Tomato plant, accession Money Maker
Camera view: vertical (180 deg); turntable rotation: 240 degrees
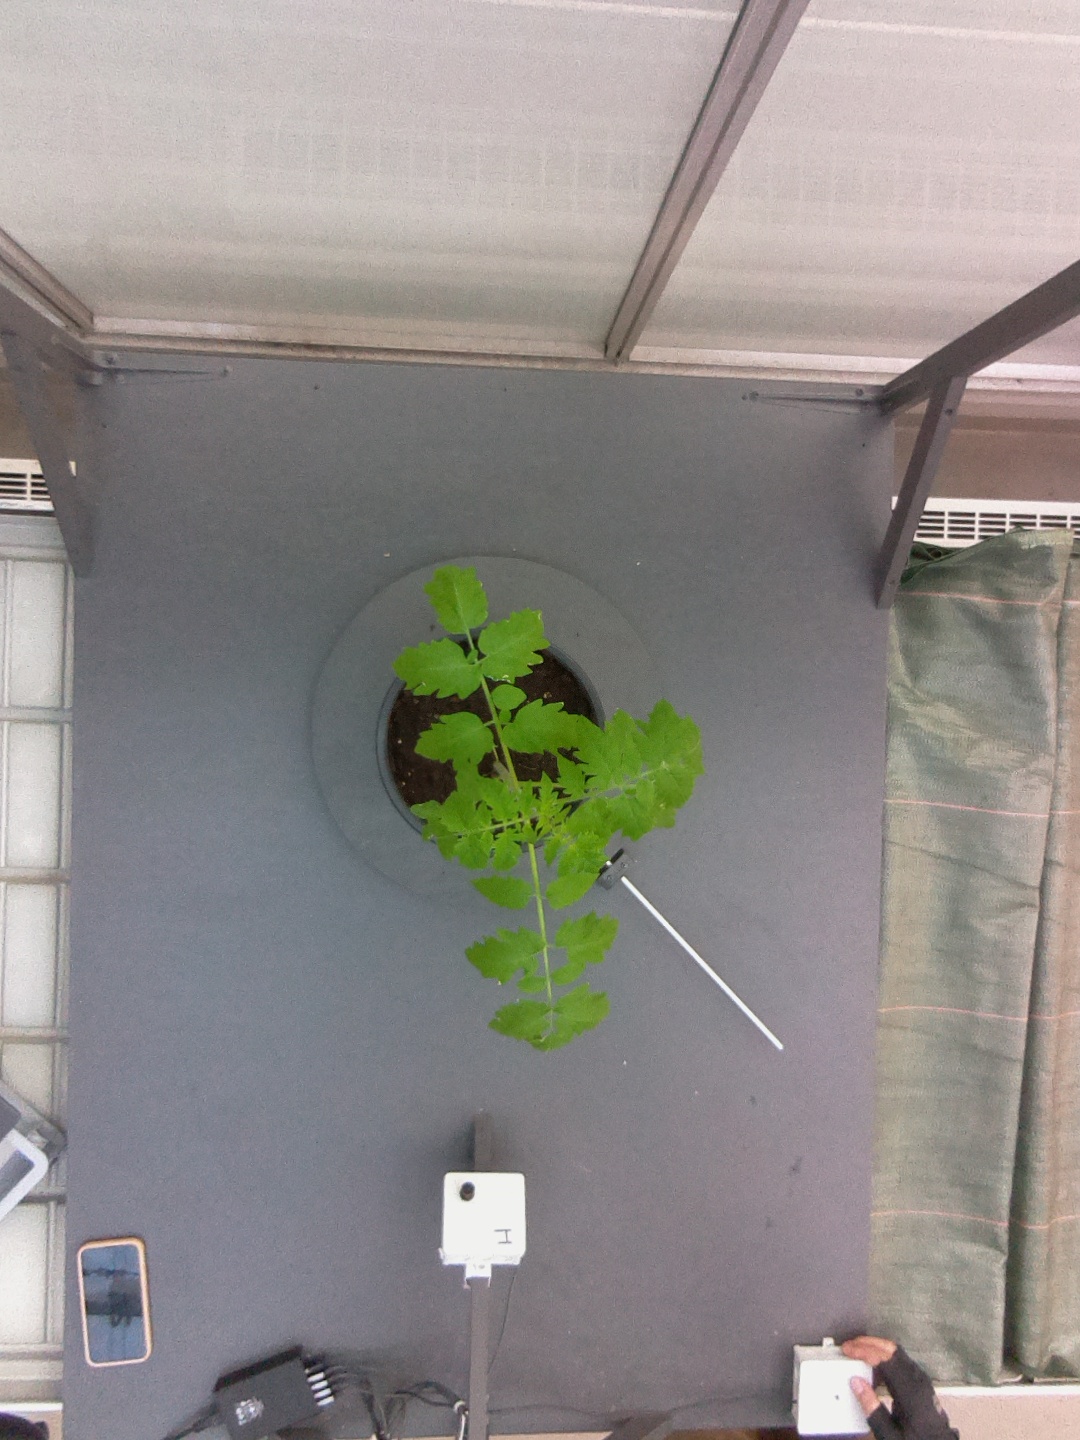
BBCH growth stage 13: 6 of true leaves visible